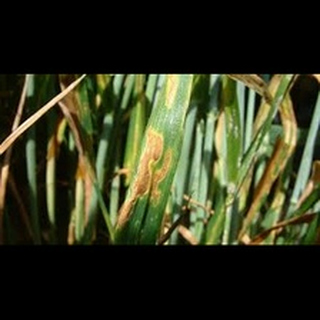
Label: wheat_leaf_blight